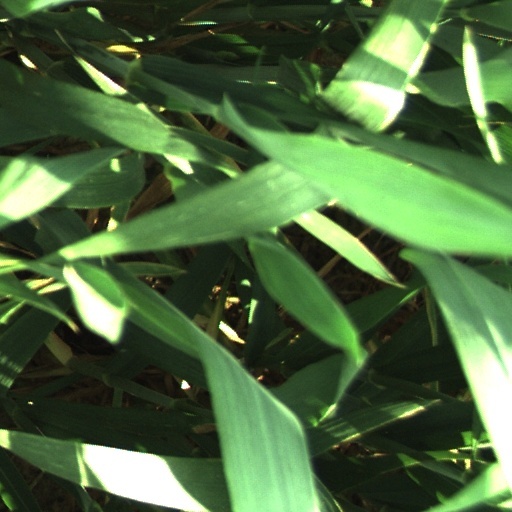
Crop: wheat